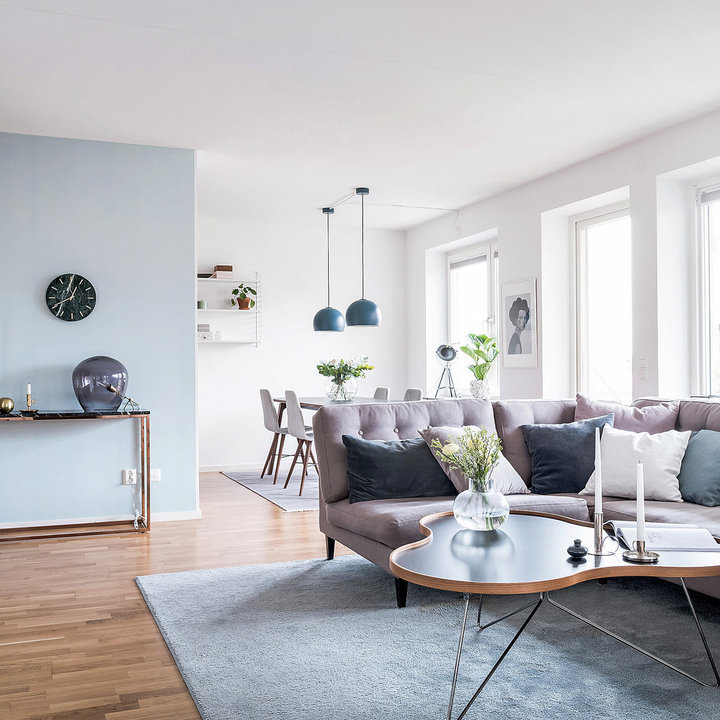
Style: Scandinavian